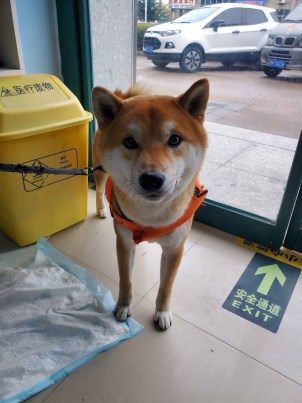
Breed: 1043-n000001-Shiba_Dog